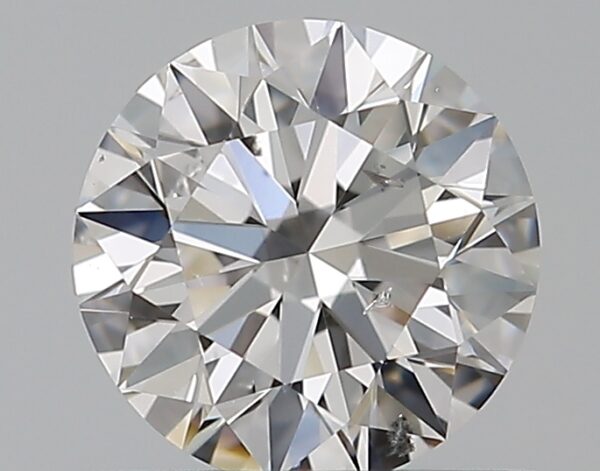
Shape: round
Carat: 0.53
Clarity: SI2
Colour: D
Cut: EX
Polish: EX
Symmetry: EX
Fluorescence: N
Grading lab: GIA
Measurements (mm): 5.17 x 5.2 x 3.21